Easley House

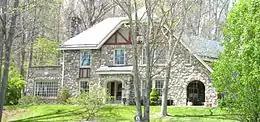

Easley House, also known as "The Breezes," is a historic home located at Bluefield, Mercer County, West Virginia. It was designed by architect Alex B. Mahood, and built between 1919 and 1922. It is a stone, -story, Tudor Revival-style dwelling with a one-story conservatory wing. It has irregular massing and a projecting gable. Also on the property is a two-story side gable stone garage.